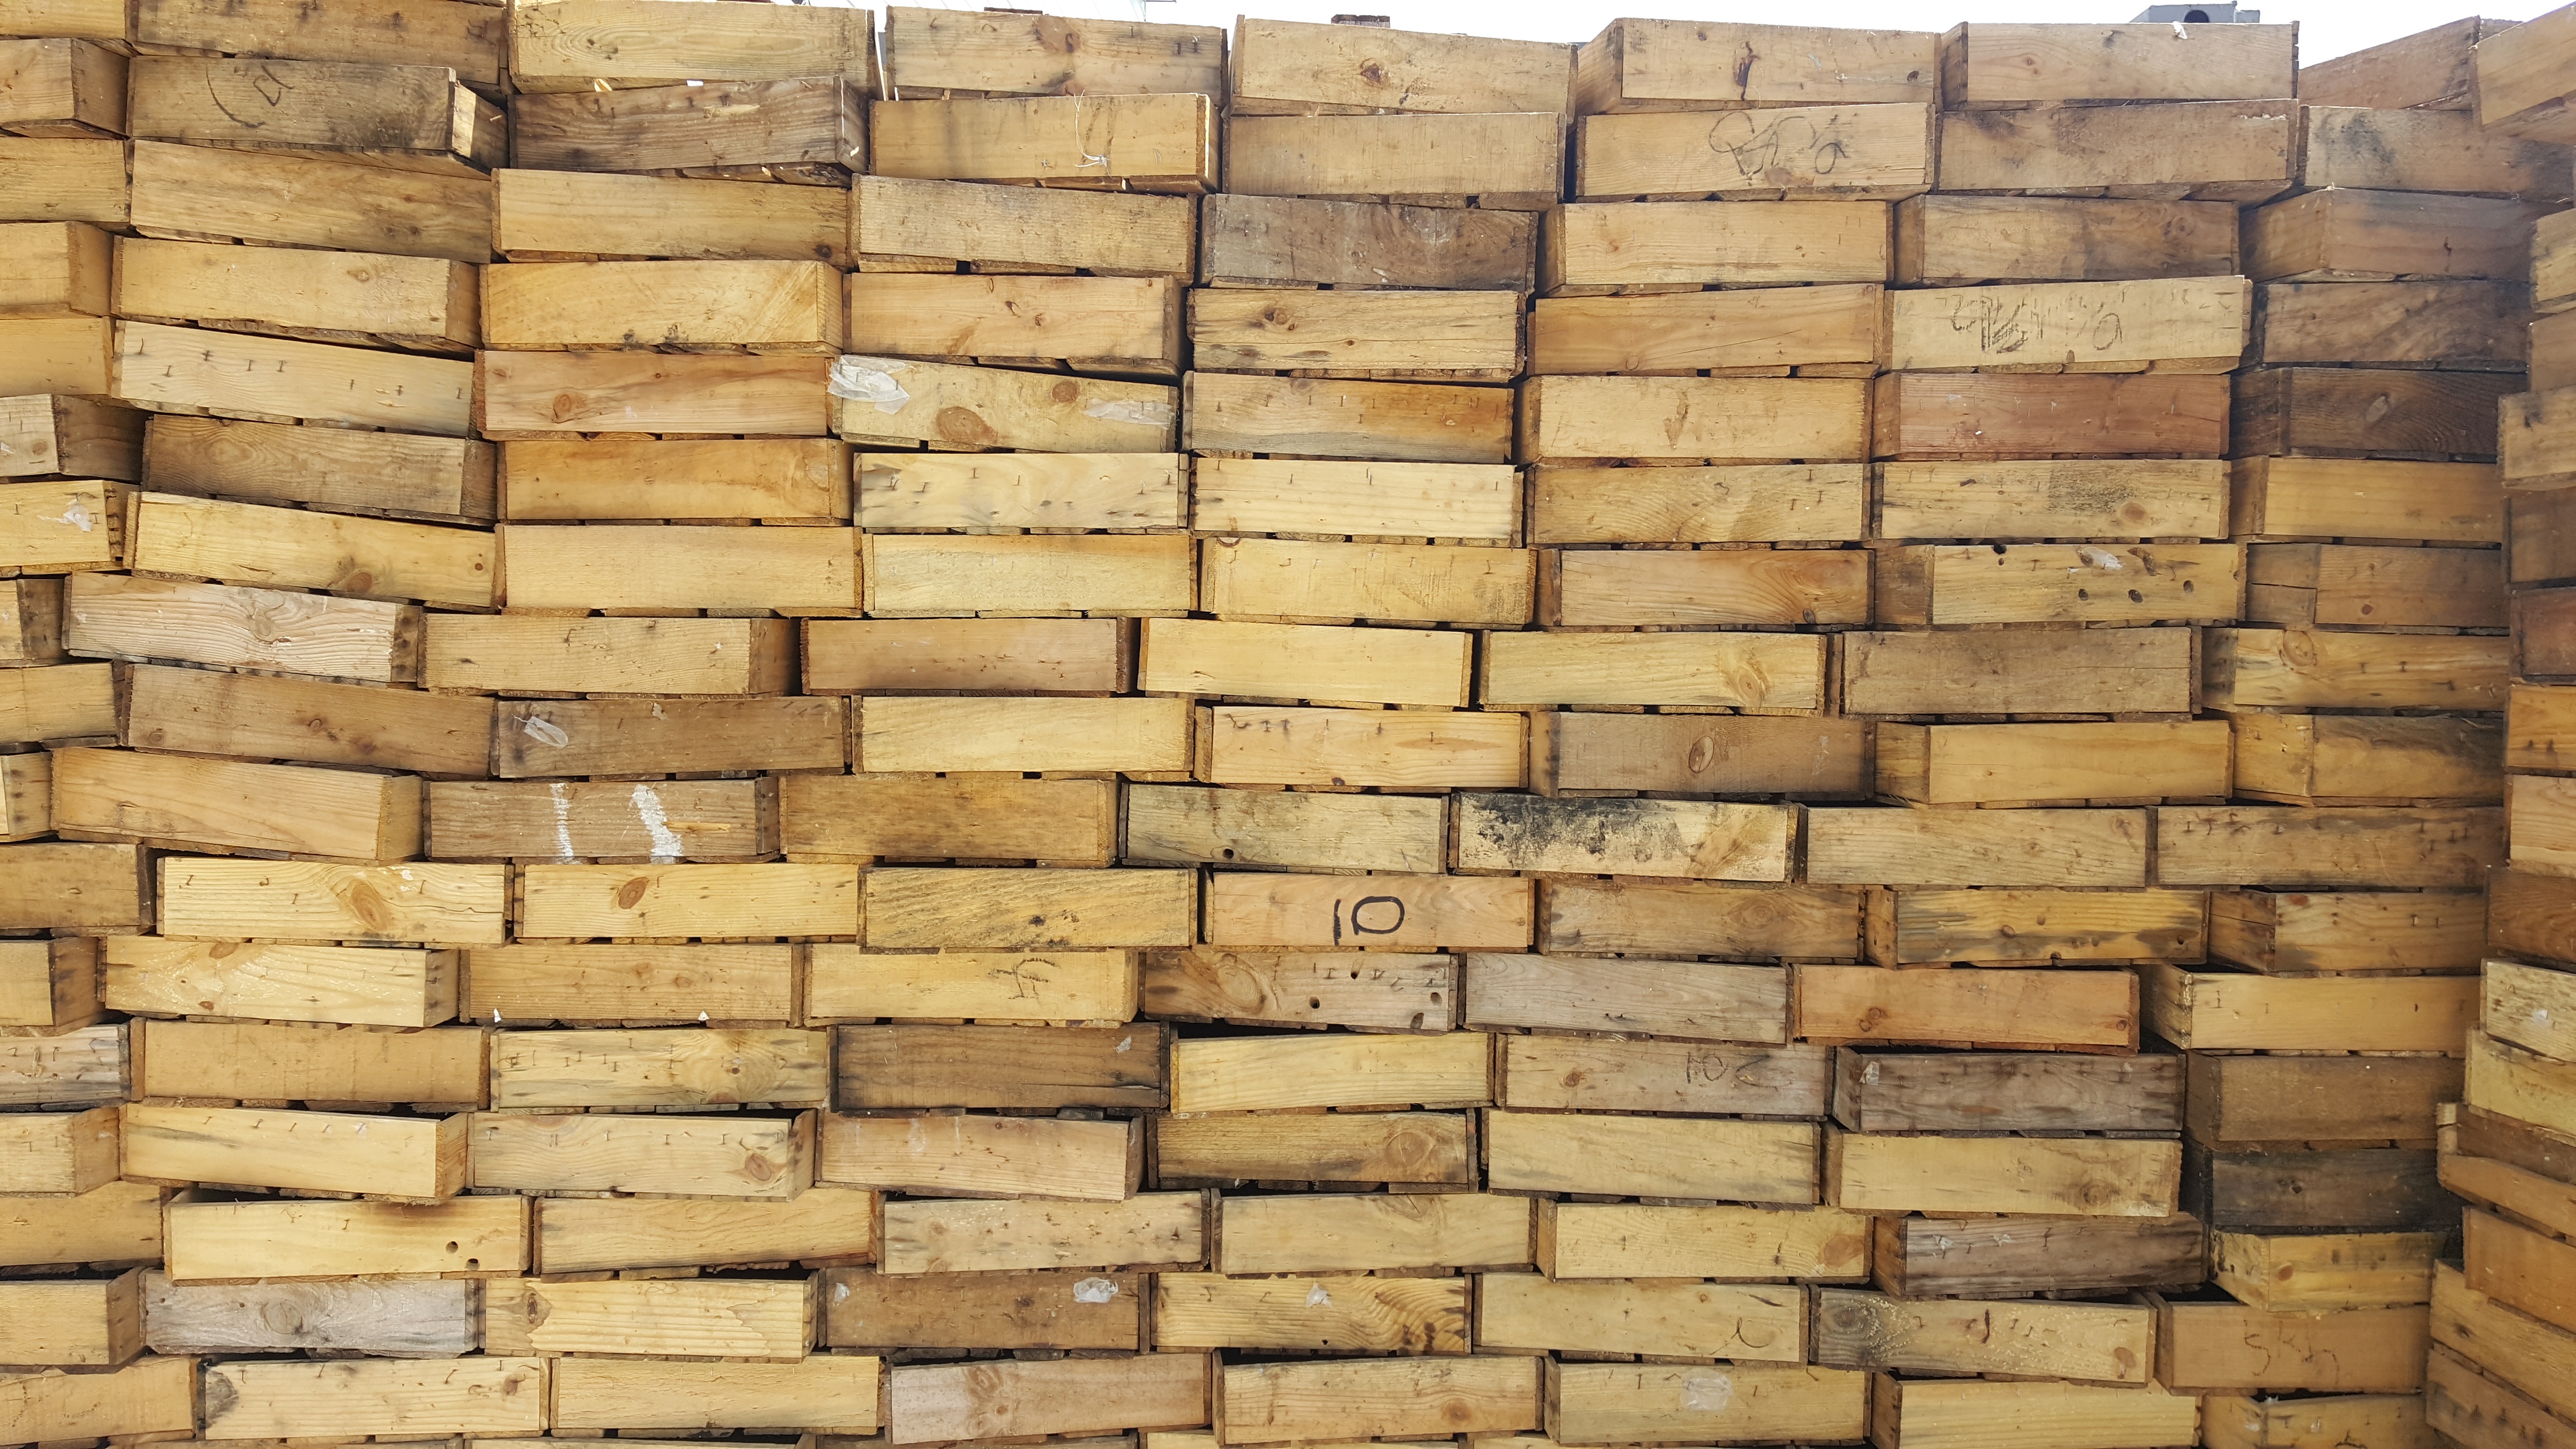
wood, texture, floor, wall, pattern, box, stone wall, brick, lumber, material, background, rectangle, brickwork, flooring